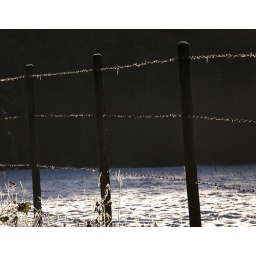
Backlit fence round Potter's field in Mytchett